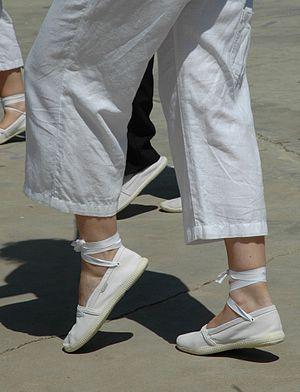
La sardane est une danse traditionnelle catalane où les danseurs en cercle se tiennent par la main, accompagnés par la musique d'un ensemble instrumental appelé cobla. Le terme désigne également la musique qui accompagne la danse.